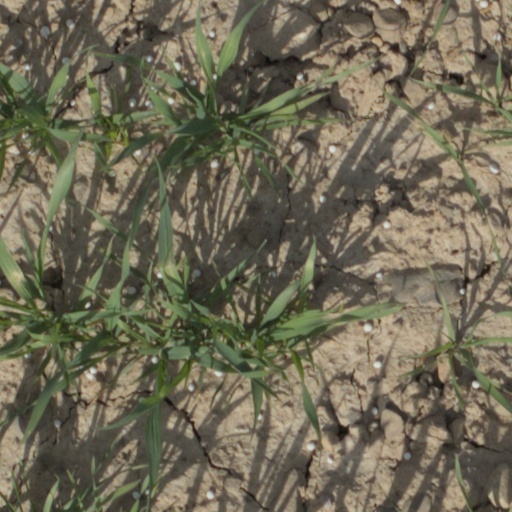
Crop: wheat